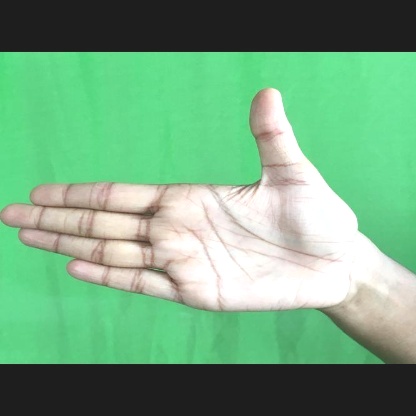
Mudra: Ardhachandran